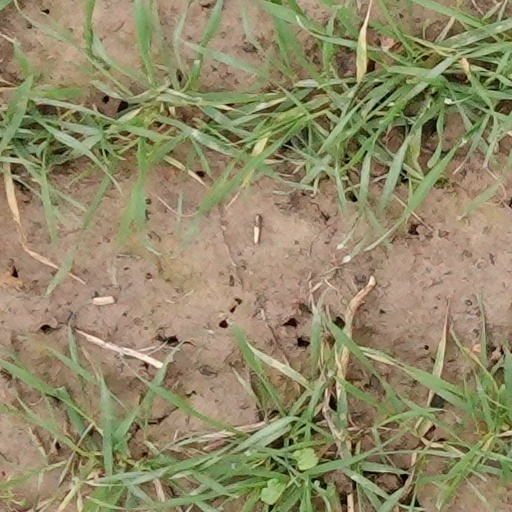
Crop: wheat